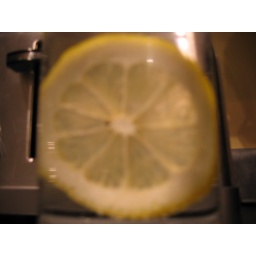
What can I say, everyone wants to take a picture of a lemon slice in a glass of water.